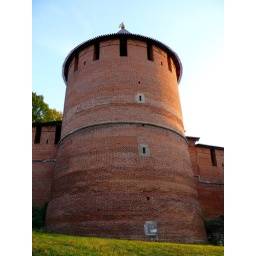
Round tower in the Kremlin wall